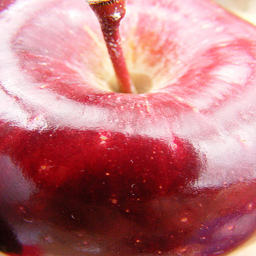
Label: Apple